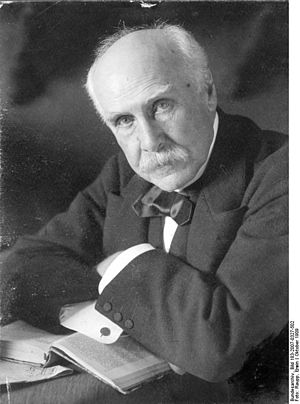
Rudolf Lindau
Rudolf Lindau.
Rudolf Lindau var en tysk diplomat og forfatter, bror til Paul Lindau.